Fernando Volio Jiménez

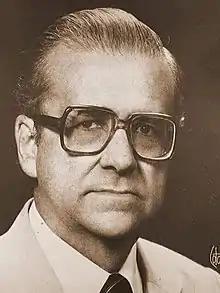
Fernando Volio Jiménez

His work on human rights was not entirely without controversy. His anti-communism made him a "tolerable" investigator of abuses under Augusto Pinochet and his report on the matter was criticized as too mild.